Jan Murray

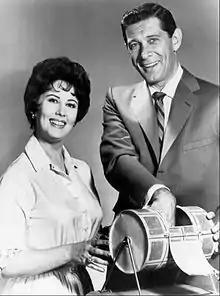
With Micki Marlo on "The Jan Murray Show" (1961)

Jan Murray (born Murray Janofsky; October 4, 1916 – July 2, 2006) was an American stand-up comedian, actor, and game-show host who originally made his name on the Borscht Belt and later was known for his frequent television appearances over several decades.